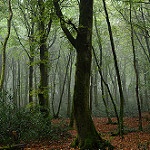
Scene: Outdoor